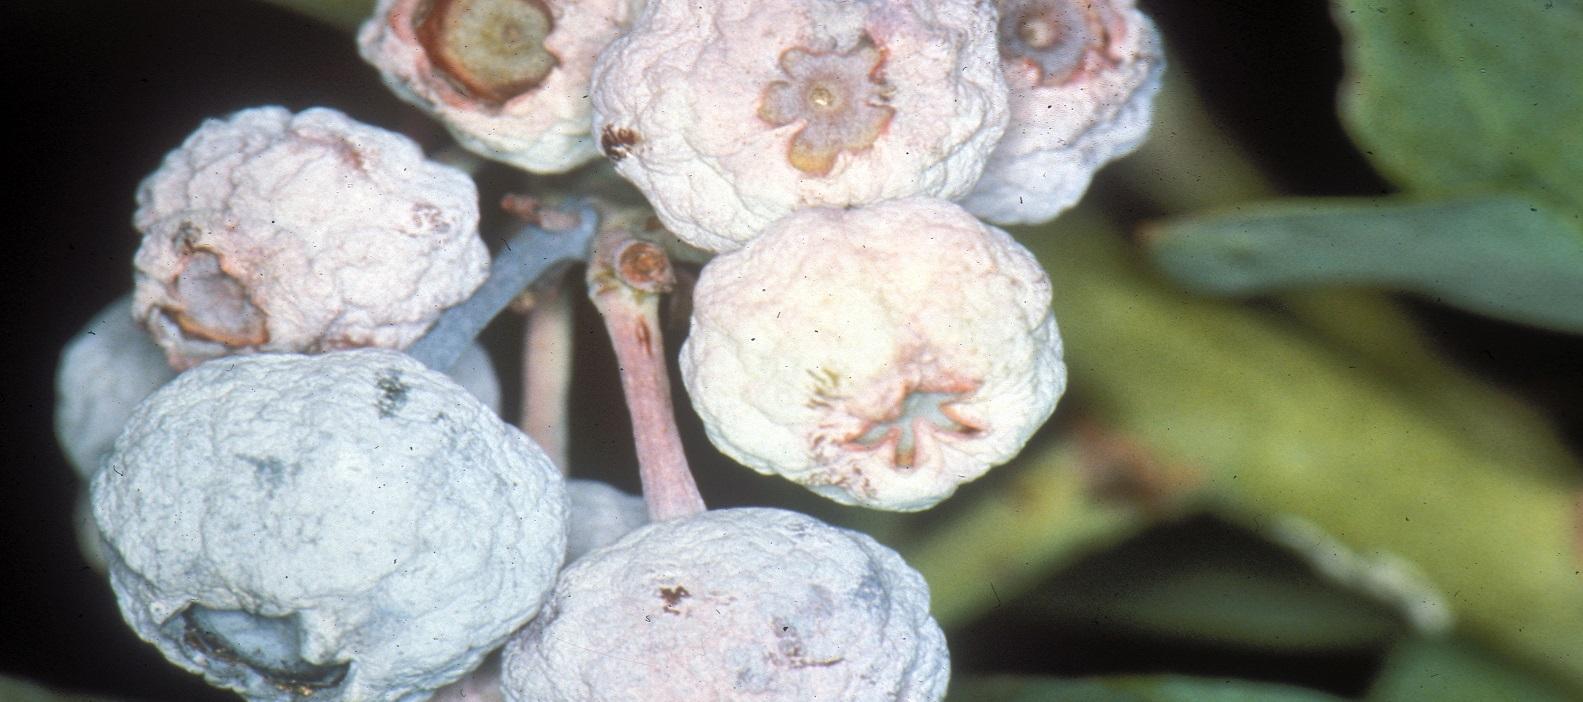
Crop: blueberry
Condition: mummy_berry